Answer in natural language. Consider the 3D positions of the objects in the scene and not just the 2D positions in the image. Is the centerpoint of  Doorway (highlighted by a blue box) at a higher height than black colour countertop lx (highlighted by a green box)? Choose between the following options: no or yes
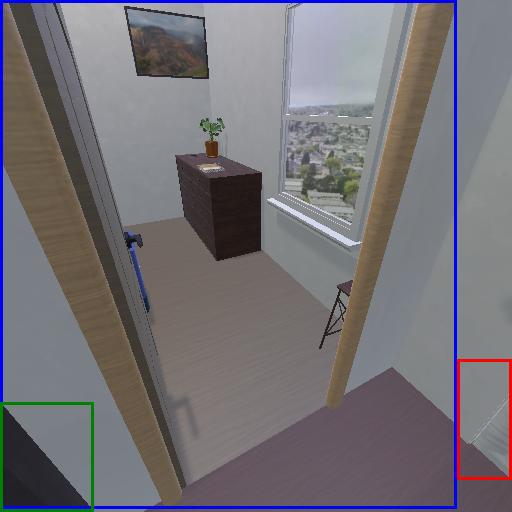
<answer>no</answer>